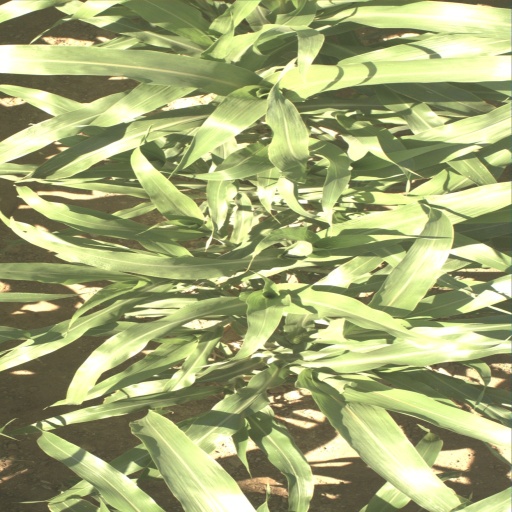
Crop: sorghum